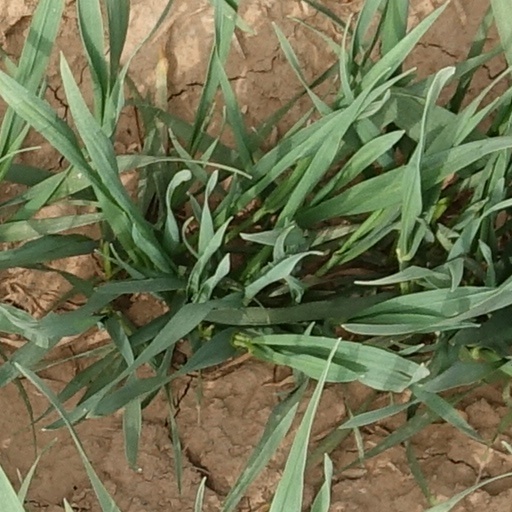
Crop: wheat